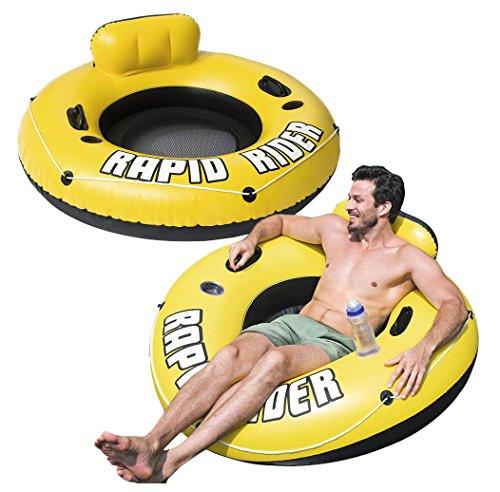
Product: Bestway Rapid Rider Swimming Pool Float, 2-Pack
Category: Toys & Games | Sports & Outdoor Play | Pools & Water Toys
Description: Heavy-duty handles and all-around grab rope for easy carry.
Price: $24.99
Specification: ProductDimensions:12x6x12inches|ItemWeight:4pounds|ShippingWeight:5pounds(Viewshippingratesandpolicies)|DomesticShipping:ItemcanbeshippedwithinU.S.|InternationalShipping:ThisitemcanbeshippedtoselectcountriesoutsideoftheU.S.LearnMore|ASIN:B079H9VS3H|Itemmodelnumber:43116E-02|Manufacturerrecommendedage:13yearsandup